2009 F1 Powerboat World Championship

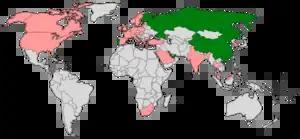
Countries that hosted F1 Powerboat races in 2009, shown in green. Former host nations are shown in pink.

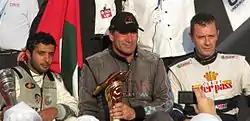
The winners of the Grand Prix of Abu Dhabi second race; left to right: Ahmed Al Hameli, UAE, (second place); Jay Price, USA, (first place); and Philippe Chiappe, France, (third place).

The most significant change for the 2009 season was the introduction of a two-race format for each event making up the championship. With eight rounds confirmed by the UIM prior to the season's start the season would be made up of a total of 16 points-scoring races, the highest in its history. Only the thirteen races in 2000 came close in the previous 10 years. Initial reaction to the new format was positive, with drivers and fans commending the decision following its debut at the Grand Prix of Portugal. However whilst it increased the spectacle and offered teams and drivers more opportunities for success, costs were forced upwards and the format wasn't retained for 2010.